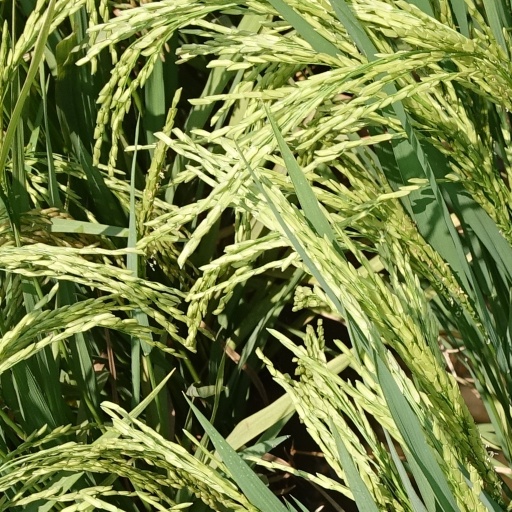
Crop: rice